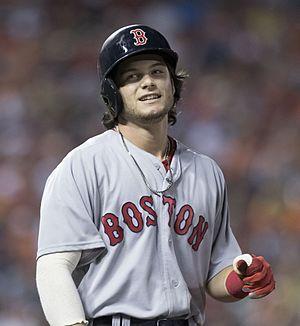
Andrew Benintendi est un voltigeur des Red Sox de Boston de la Ligue majeure de baseball.